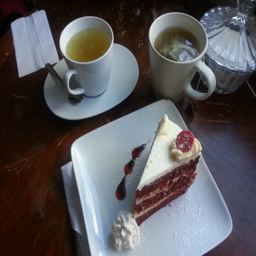
life 's a piece of cake !